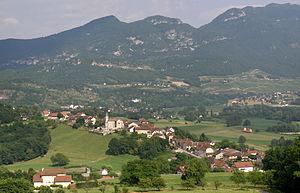
Massignieu-de-Rives, comm. dans le département de l’Ain (région Rhônes-Alpes, France). Coup d’œil vers l’est. À l’arrière-plan, montagne de la Charvaz